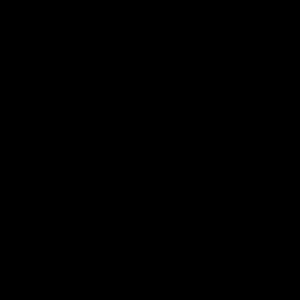
Le polyéthylène haute densité est un polyéthylène qui a été synthétisé en 1953 par le chimiste et prix Nobel allemand Karl Ziegler.